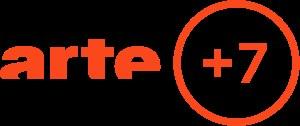
Arte, acronyme d'Association relative à la télévision européenne, est une chaîne de télévision franco-allemande de service public à vocation culturelle européenne diffusant depuis le 30 mai 1992. La chaîne est un groupement européen d'intérêt économique basé à Strasbourg, créé le 30 avril 1991 et composé à parité de deux pôles : Arte France et Arte Deutschland TV.